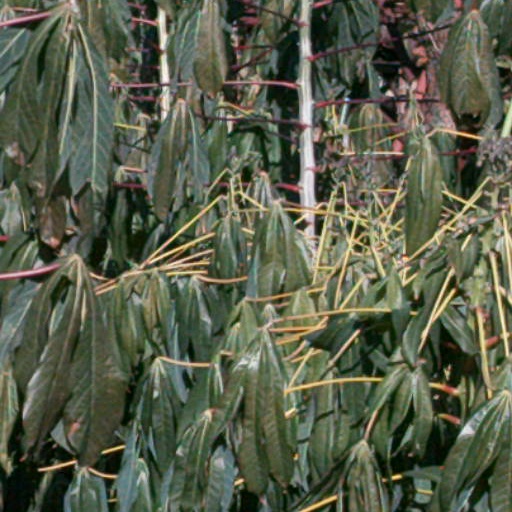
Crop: cassava